Roger Bushell

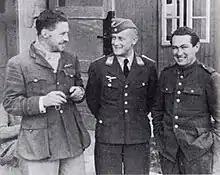
From left: Squadron Leader Roger Bushell, "Leutnant" Eberhardt (German security) and Paddy Byrne (fellow POW)

Bushell was given command of No. 92 Squadron in October 1939. His promotion to squadron leader was confirmed on 1 January 1940. During the squadron's first engagement with enemy aircraft on 23 May 1940, while on a patrol near Calais, to assist with the Dunkirk evacuation, he was credited with damaging two Messerschmitt Bf 110 fighter aircraft of ZG 26 before being shot down himself, probably by future ace "Oberleutnant" Günther Specht. He crash-landed his Spitfire. He assumed he was in friendly territory, so he had a cigarette. He surrendered to a German soldier who came by on a motorcycle.